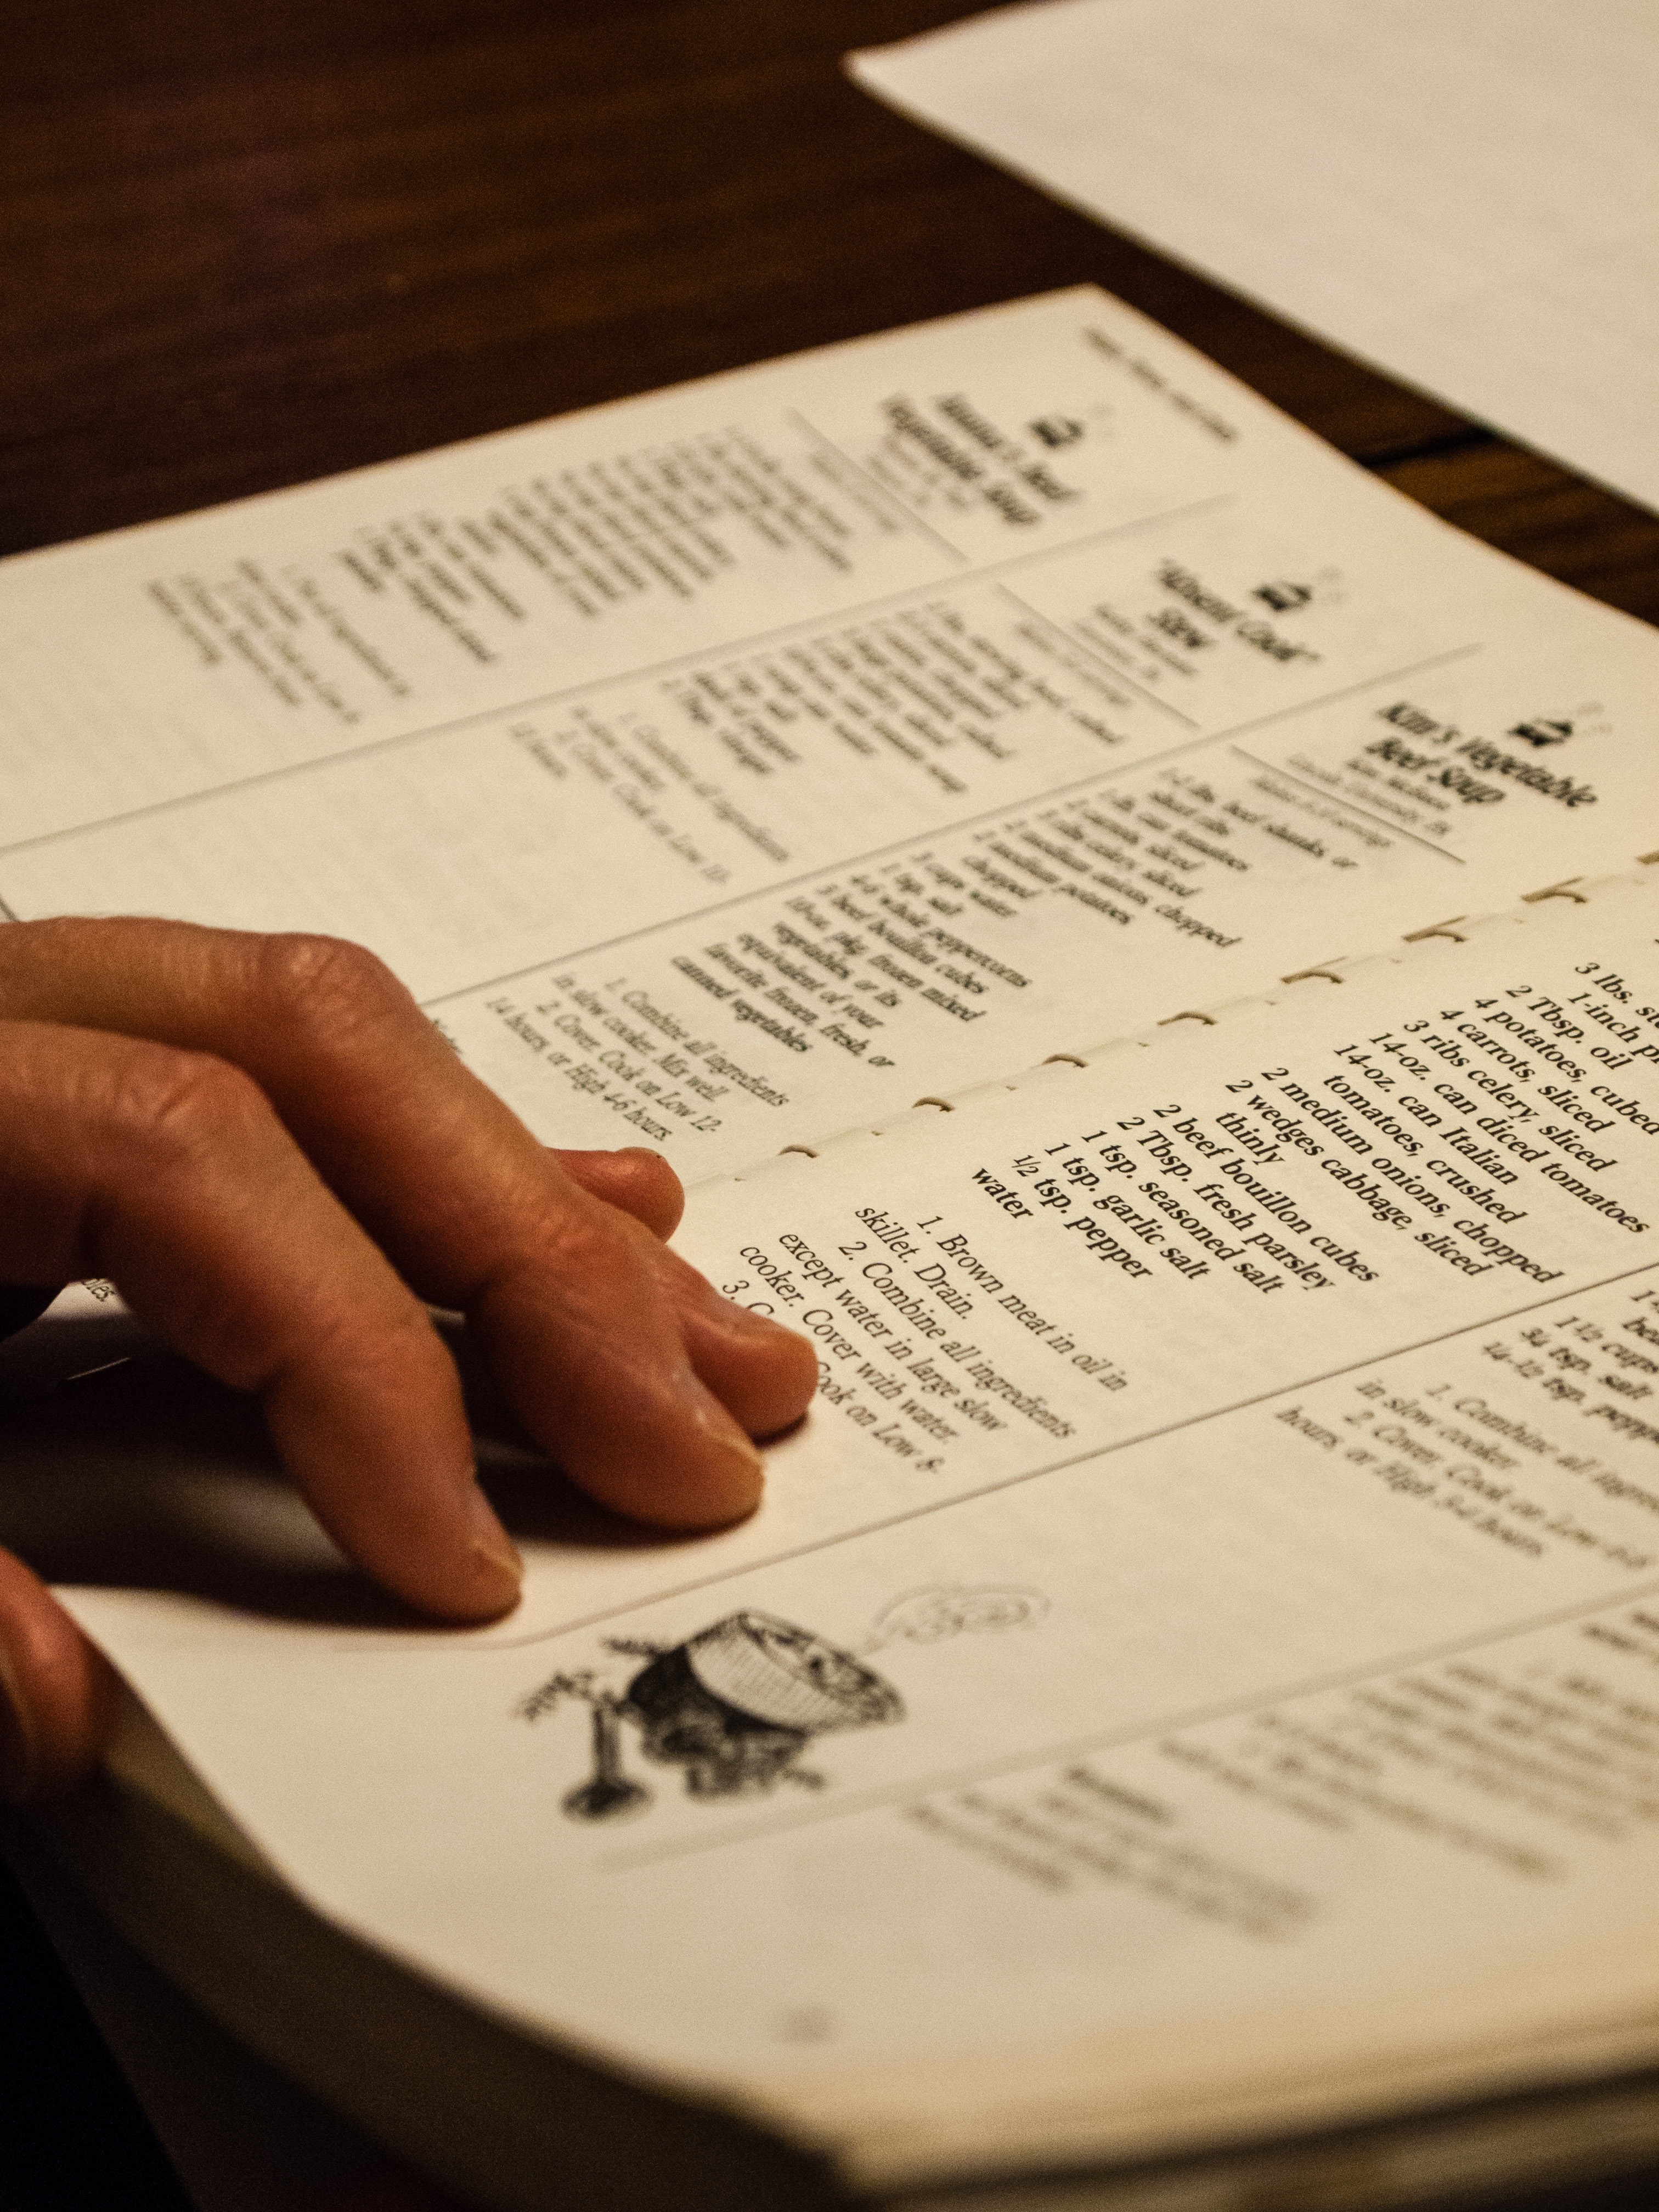
writing, hand, table, book, board, food, cooking, ingredient, culinary, kitchen, recipe, paper, healthy, cuisine, homemade, page, preparation, cook, brand, bake, eating, art, design, handwriting, calligraphy, document, shape, cookbook, recipes